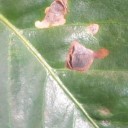
Label: Miner